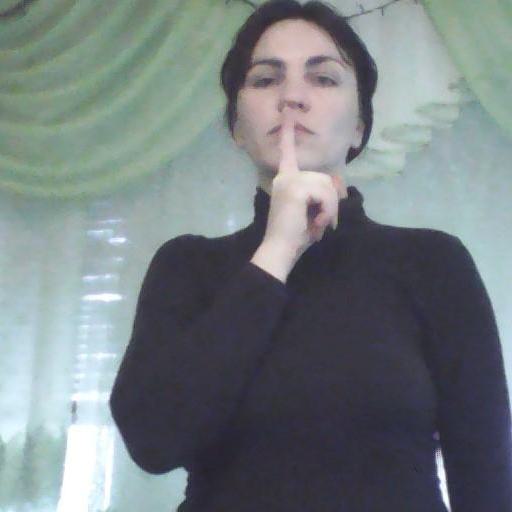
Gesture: mute